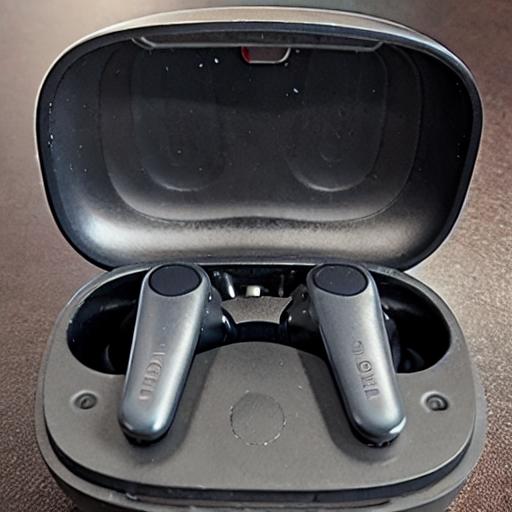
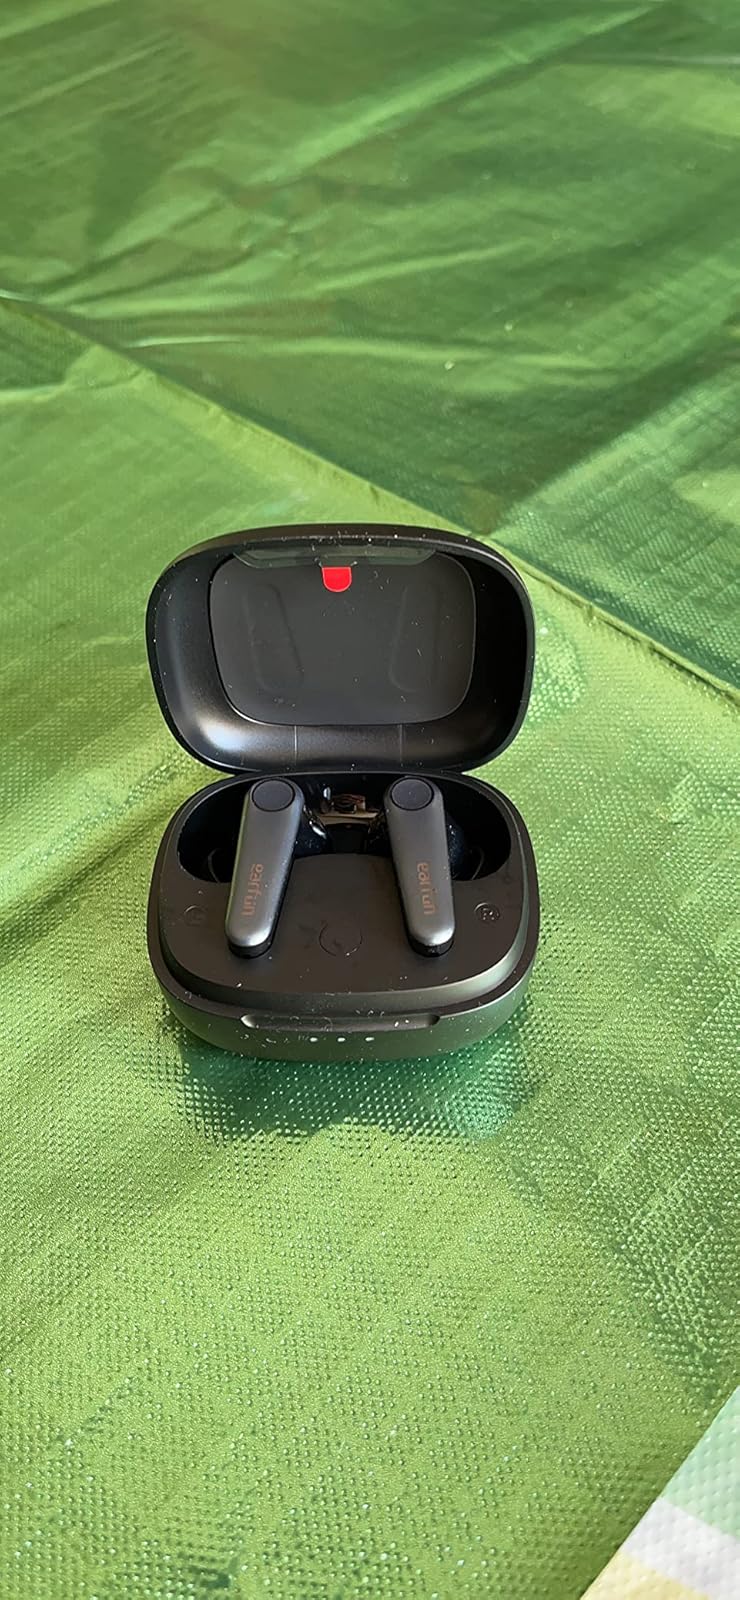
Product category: earbuds
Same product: no